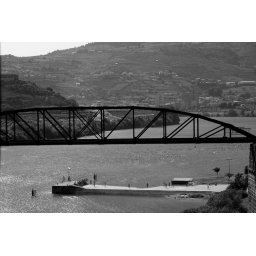
Old train bridge over Douro